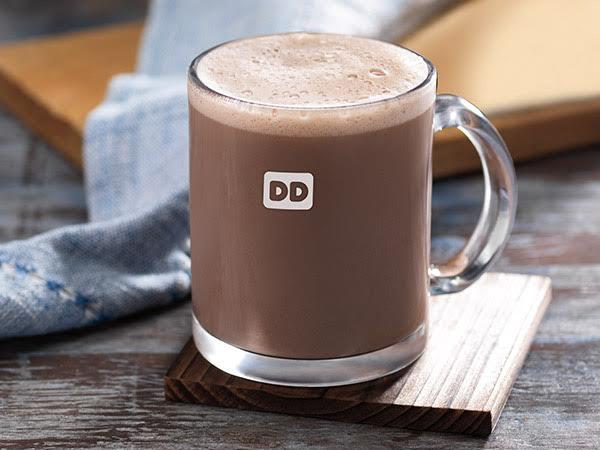
Dish: chai